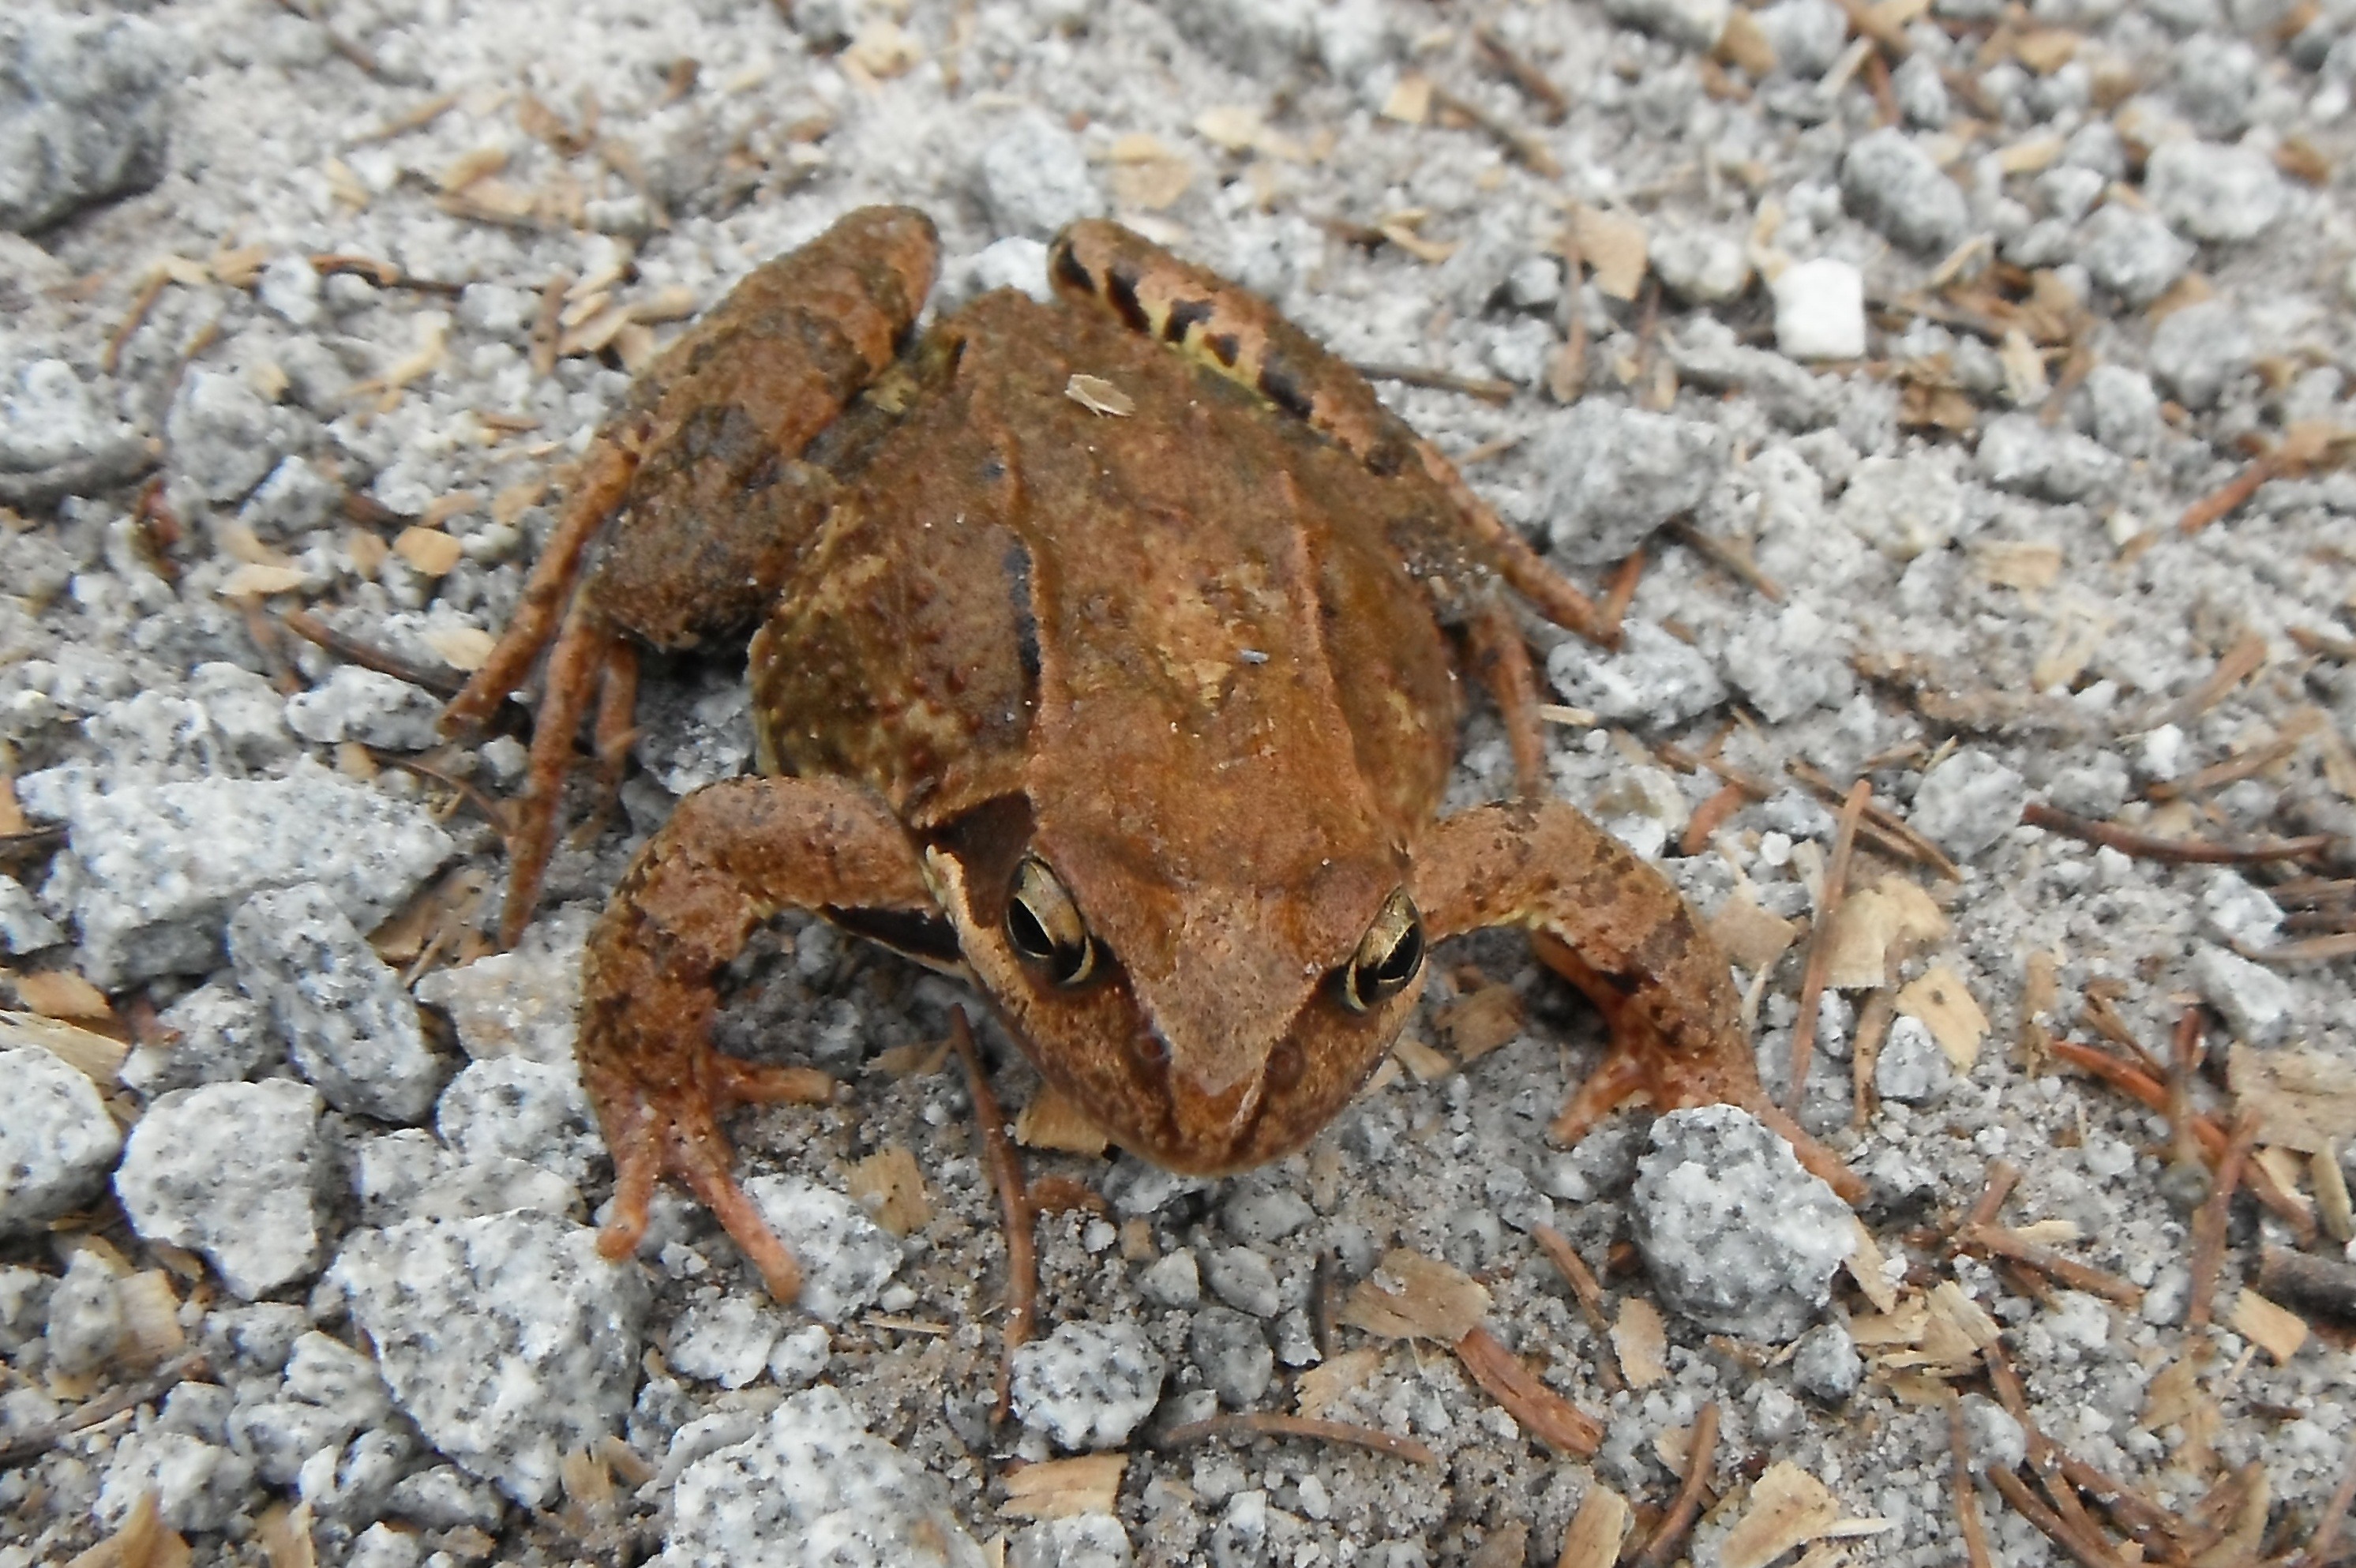
nature, wilderness, leaf, animal, wildlife, wild, environment, frog, toad, amphibian, fauna, outdoors, zoology, vertebrate, species, agamidae